Absolutely American

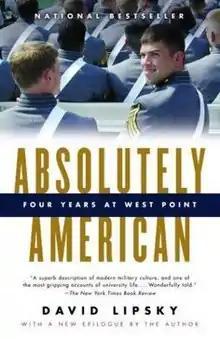
First edition

Absolutely American: Four Years at West Point is a 2003 book by American author David Lipsky. It was placed on several top book lists, including Amazon's Best Books of the Year (2003). The work became a "New York Times" Notable Book and a "New York Times" bestseller.